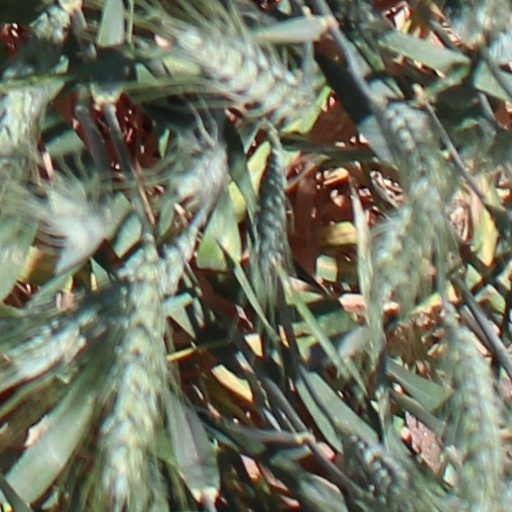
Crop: wheat